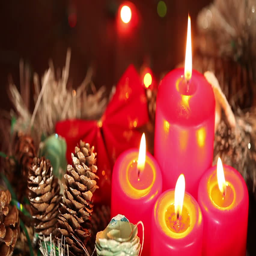
candles on the background of garlands blinking .